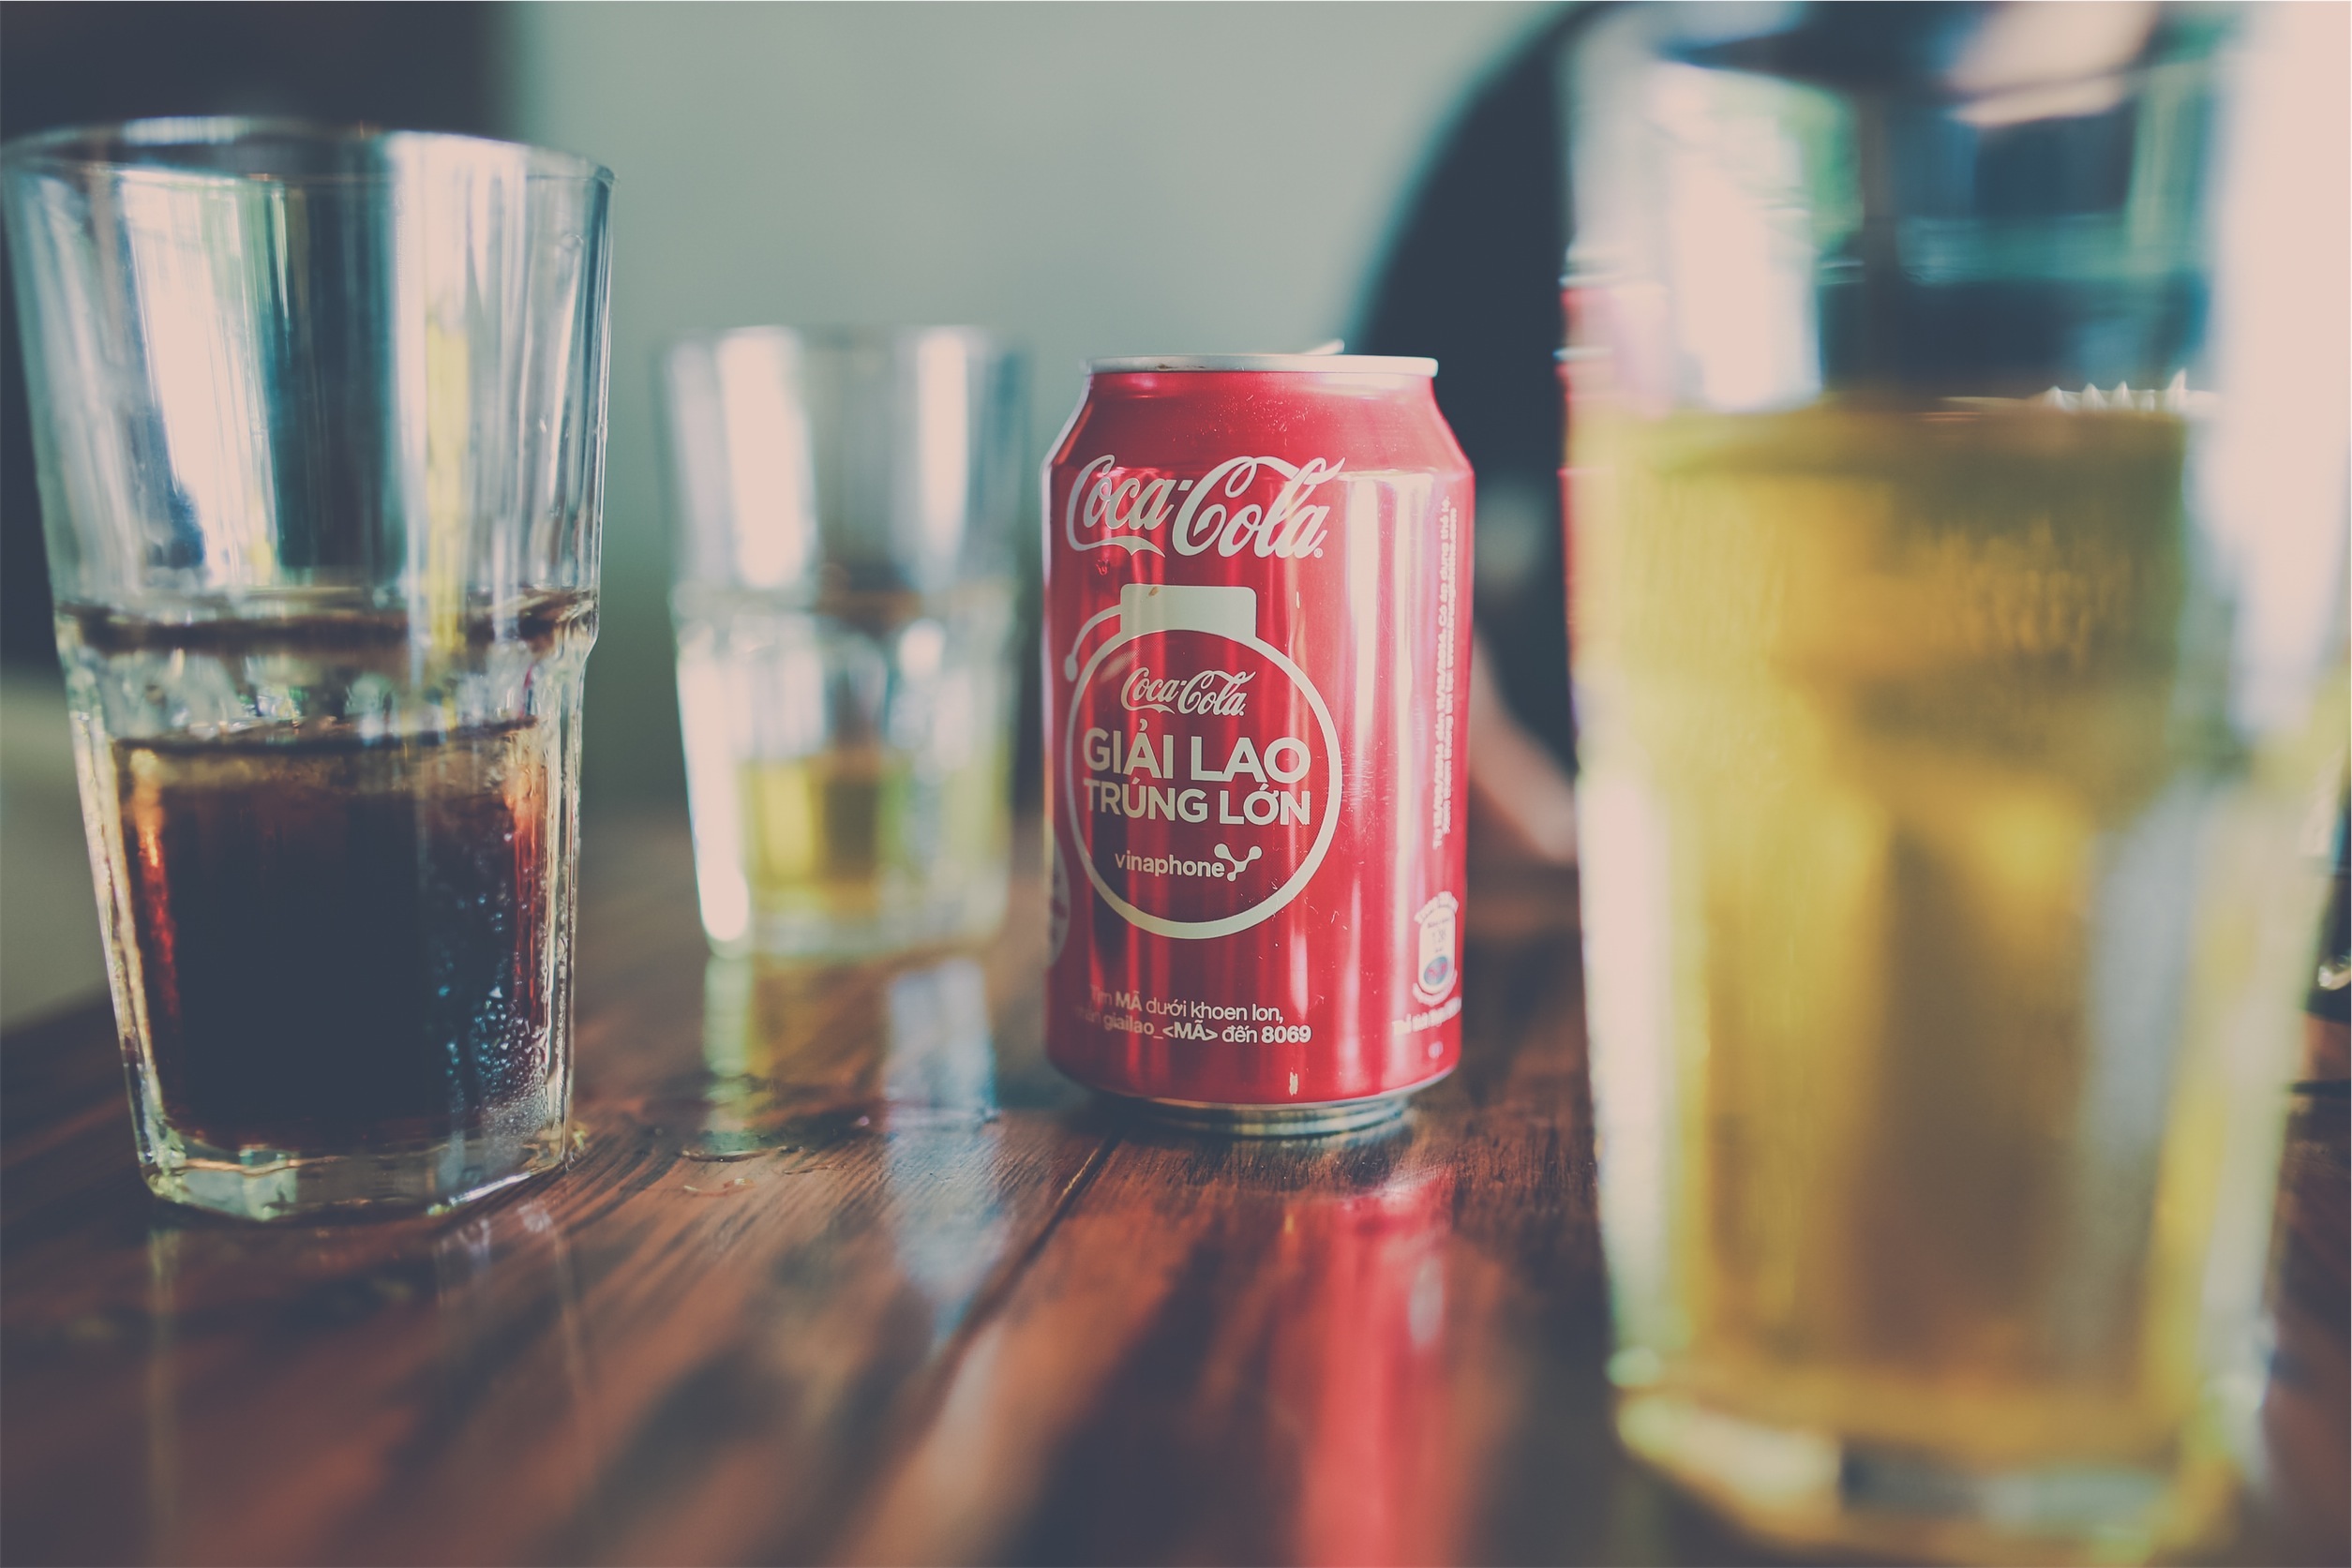
glass, coke, color, beverage, drink, bottle, beer, alcohol, coca cola, glass bottle, can, liqueur, soda, soft drink, alcoholic beverage, distilled beverage, pint us, pint glass